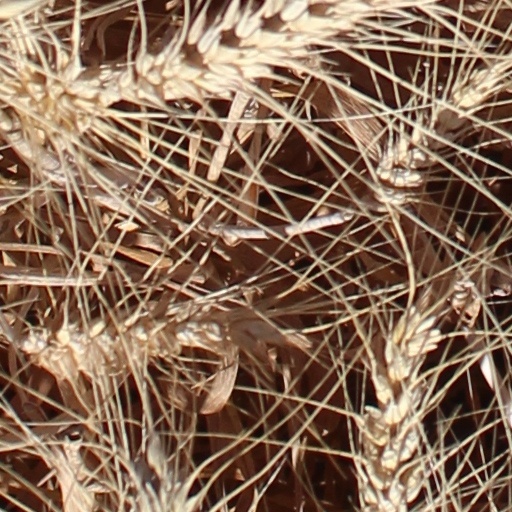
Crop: wheat